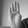
ASL letter: B